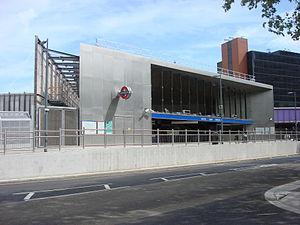
La Circle line est une ligne du métro de Londres. Inaugurée en 1884, elle est empruntée par environ 73 millions de passagers par an. Elle est représentée en jaune sur le plan du métro.